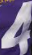
Number: 4